Rauma Line

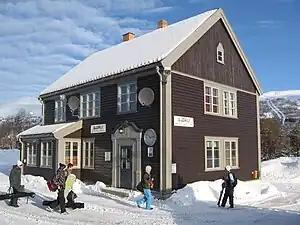
Bjorli Station during winter

In 1996, the government had proposed closing the night train service, after suggestions from NSB. The railway company was losing money on operating the night services, and stated that they needed a subsidy of , or NOK 400 per passenger, to retain the service. That year, the line had a ridership of 108,800, down from 116,500 in 1966. The service was kept after a parliamentarian compromise to convert NSB to a company in exchange for keeping the service.